Gerson Gu-Konu

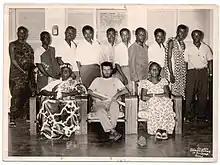
Group photo with "Les Volontaires aux Travailles" with Gerson Gu-Konu standing (6th from the left)

In 1955, he founded an association called in French "Les Volontaires au travail (LVT)" - The Volunteers At Work. 1957 he discovered international voluntary workcamps in Ghana, and heard the first time about "Service Civil International" (SCI).